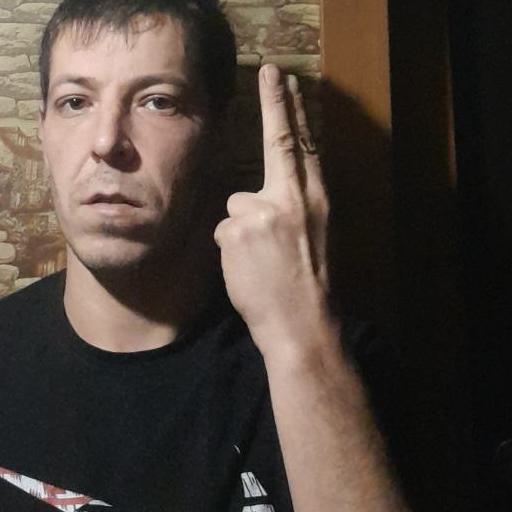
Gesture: two_up_inverted